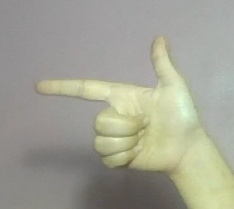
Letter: yaa